Sumpter Valley Railway

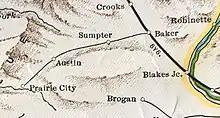
Route in 1931

The railway was incorporated in 1890 by David Eccles. The narrow gauge railway's purpose was to haul logs to the Oregon Lumber Company sawmill in South Baker City. The sawmill and railroad remained separate corporations of the same owners for the life of the railroad. The builders of the railway also owned the Grande Ronde Lumber Company in Perry, Oregon, and the railway was financed by Mormons in Utah. The line was built over terrain originally considered as part of a railway from Denver, Colorado to the Pacific coast; but the Union Pacific Railroad opted for a different route to avoid bypassing growing communities which might provide an attractive opportunity for competition by the rapidly growing Oregon Railroad and Navigation Company.